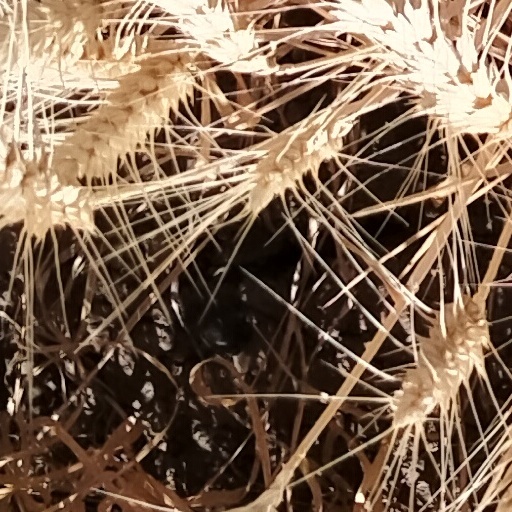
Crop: wheat